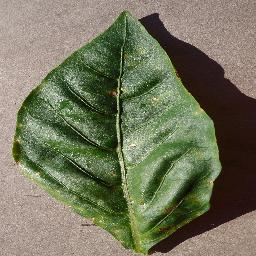
Label: Pepper,_bell___Bacterial_spot